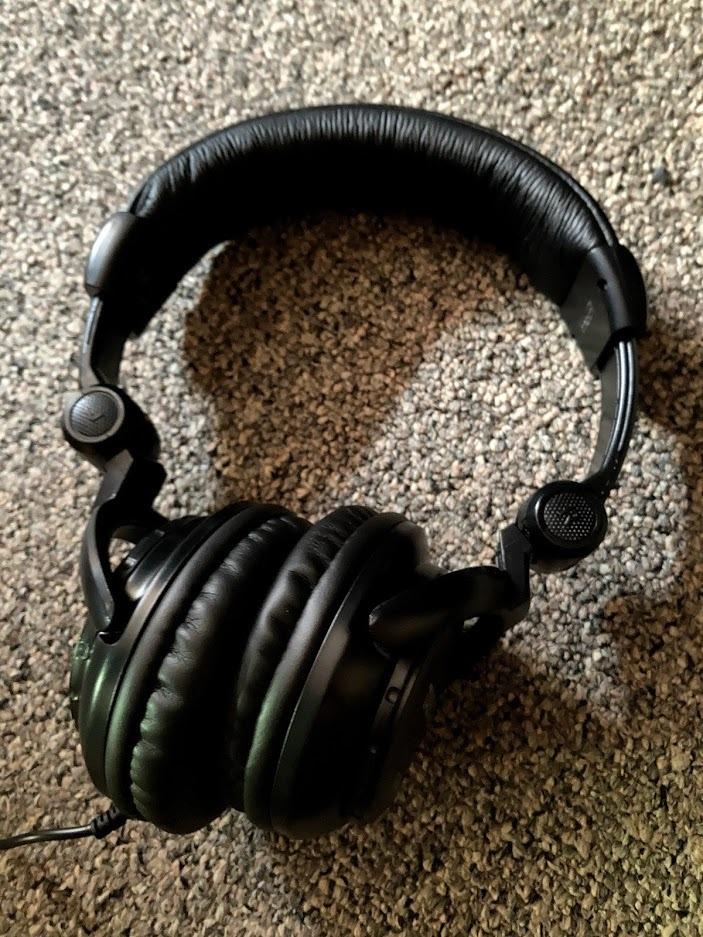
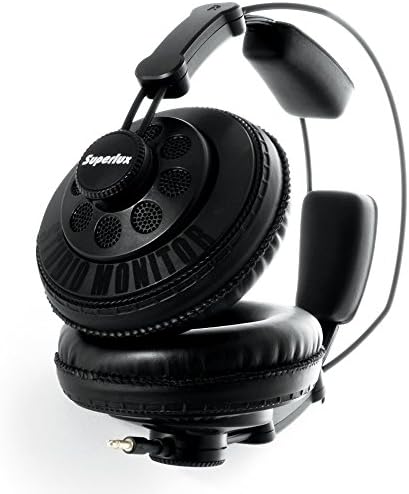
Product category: headphones
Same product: no